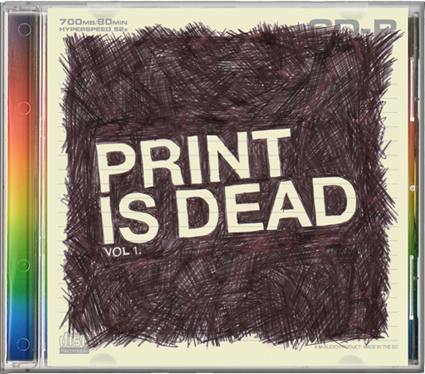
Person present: No